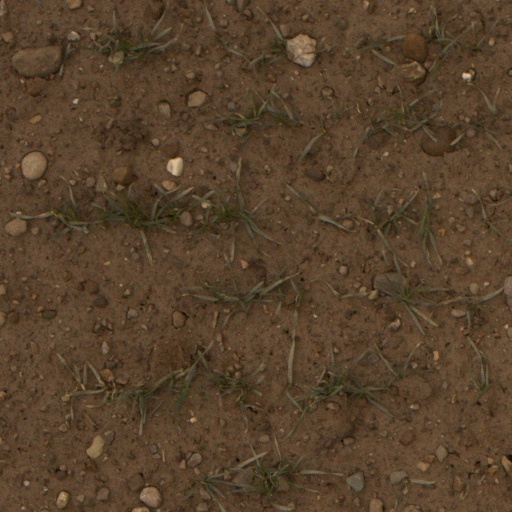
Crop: wheat